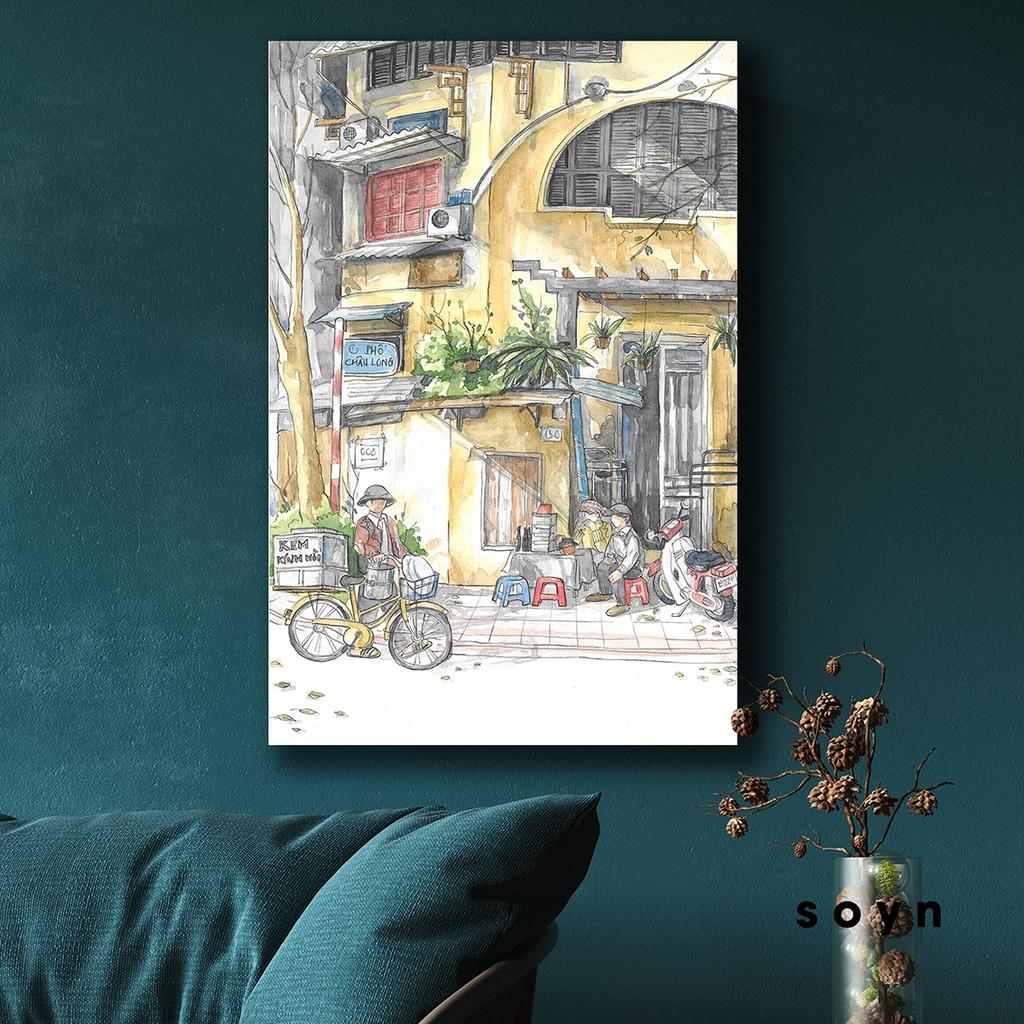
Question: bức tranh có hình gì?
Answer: bức tranh có hình chữ nhật